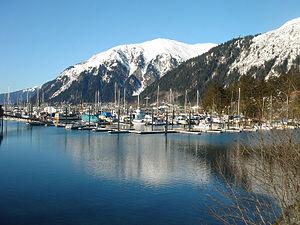
L'île Douglas est une île du sud-est de l'Alaska, au sein de l'archipel côtier Alexandre, juste à l'ouest de la ville de Juneau dont elle est séparée par l'étroit détroit de Gastineau.